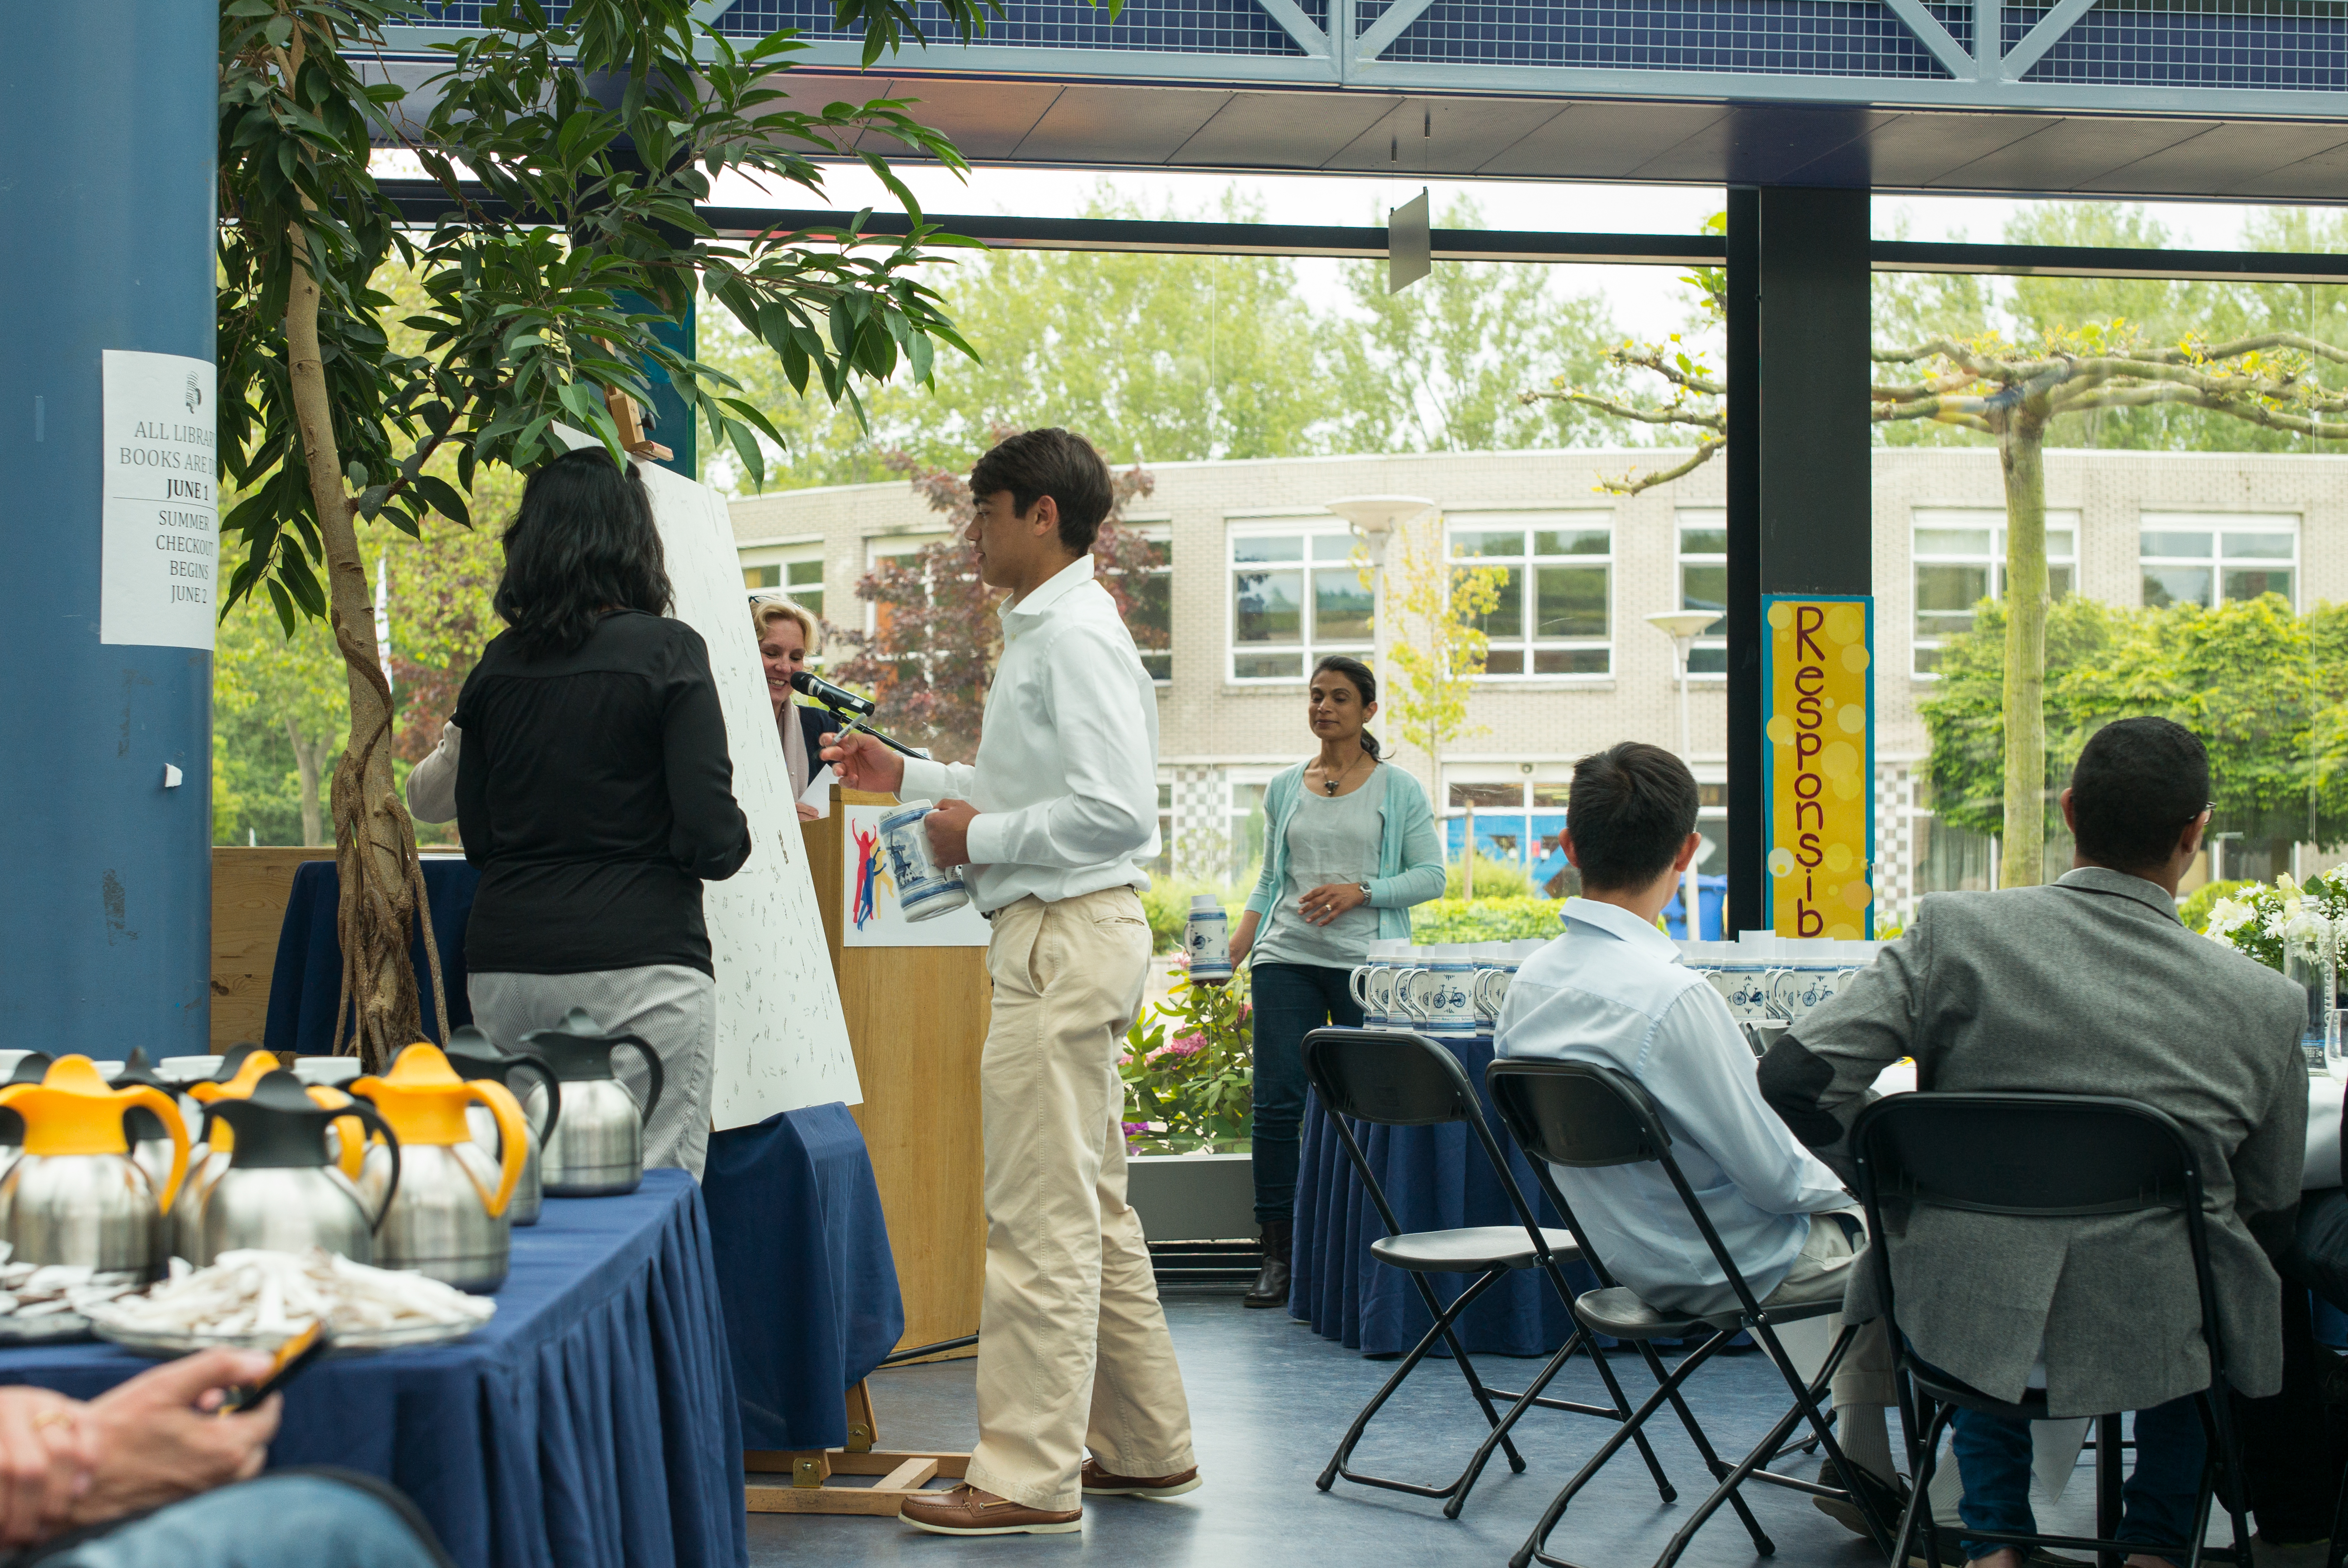
europe, meal, high, community, ash, lunch, holland, hague, netherlands, international, m, american, students, cap, 50, school, senior, leica, 240, summilux, wassenaar, graduation, gown